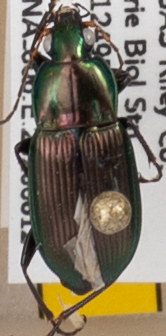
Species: Poecilus chalcites
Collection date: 2020-08-12
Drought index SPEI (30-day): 1.01
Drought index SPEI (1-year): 1.45
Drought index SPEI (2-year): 2.09